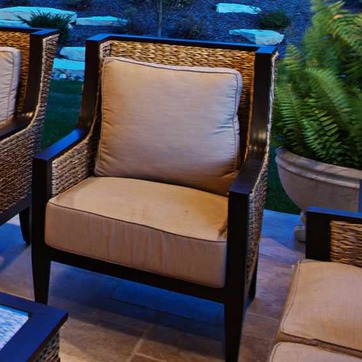
Material: fabric